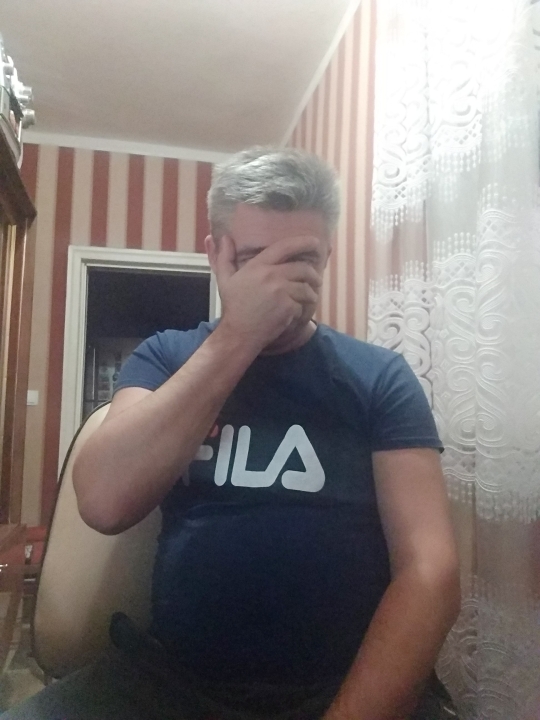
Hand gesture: no_gesture